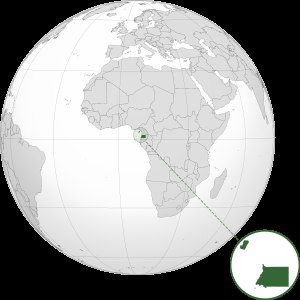
Spansk Guinea
Spansk Gunieas beliggenhed
Spansk Guinea var en spansk besiddelse i det, som senere blev selvstændigt under navnet Ækvatorialguinea. Den spanske koloni fandtes i årene 1926-1968. Arealet udgjorde ifølge officielle oplysninger 26,635 km². Det var omgivet mod nord, øst og syd af det franske mandatområde Kamerun.